Aktuelle Kamera

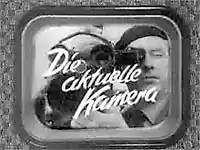
Aktuelle Kamera newscast as seen on a "Rembrandt" television set, made in East Germany in the 1950s-1960s.

Starting in the mid-1970s, another 30-minute edition was presented on DDR2 (launched on 3 October 1969) around 21:30. Prior to that, both channels aired "Aktuelle Kamera" simultaneously at 19:30, then repeated the following day when DDR1 signed on around 9:30 (later 8:30), before airing school-oriented programming, co-produced by the DDR-FS and the GDR Education Ministry.